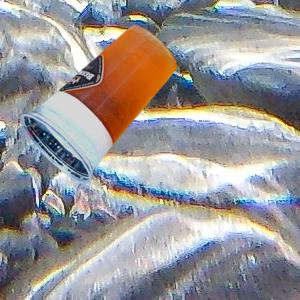
Label: cups